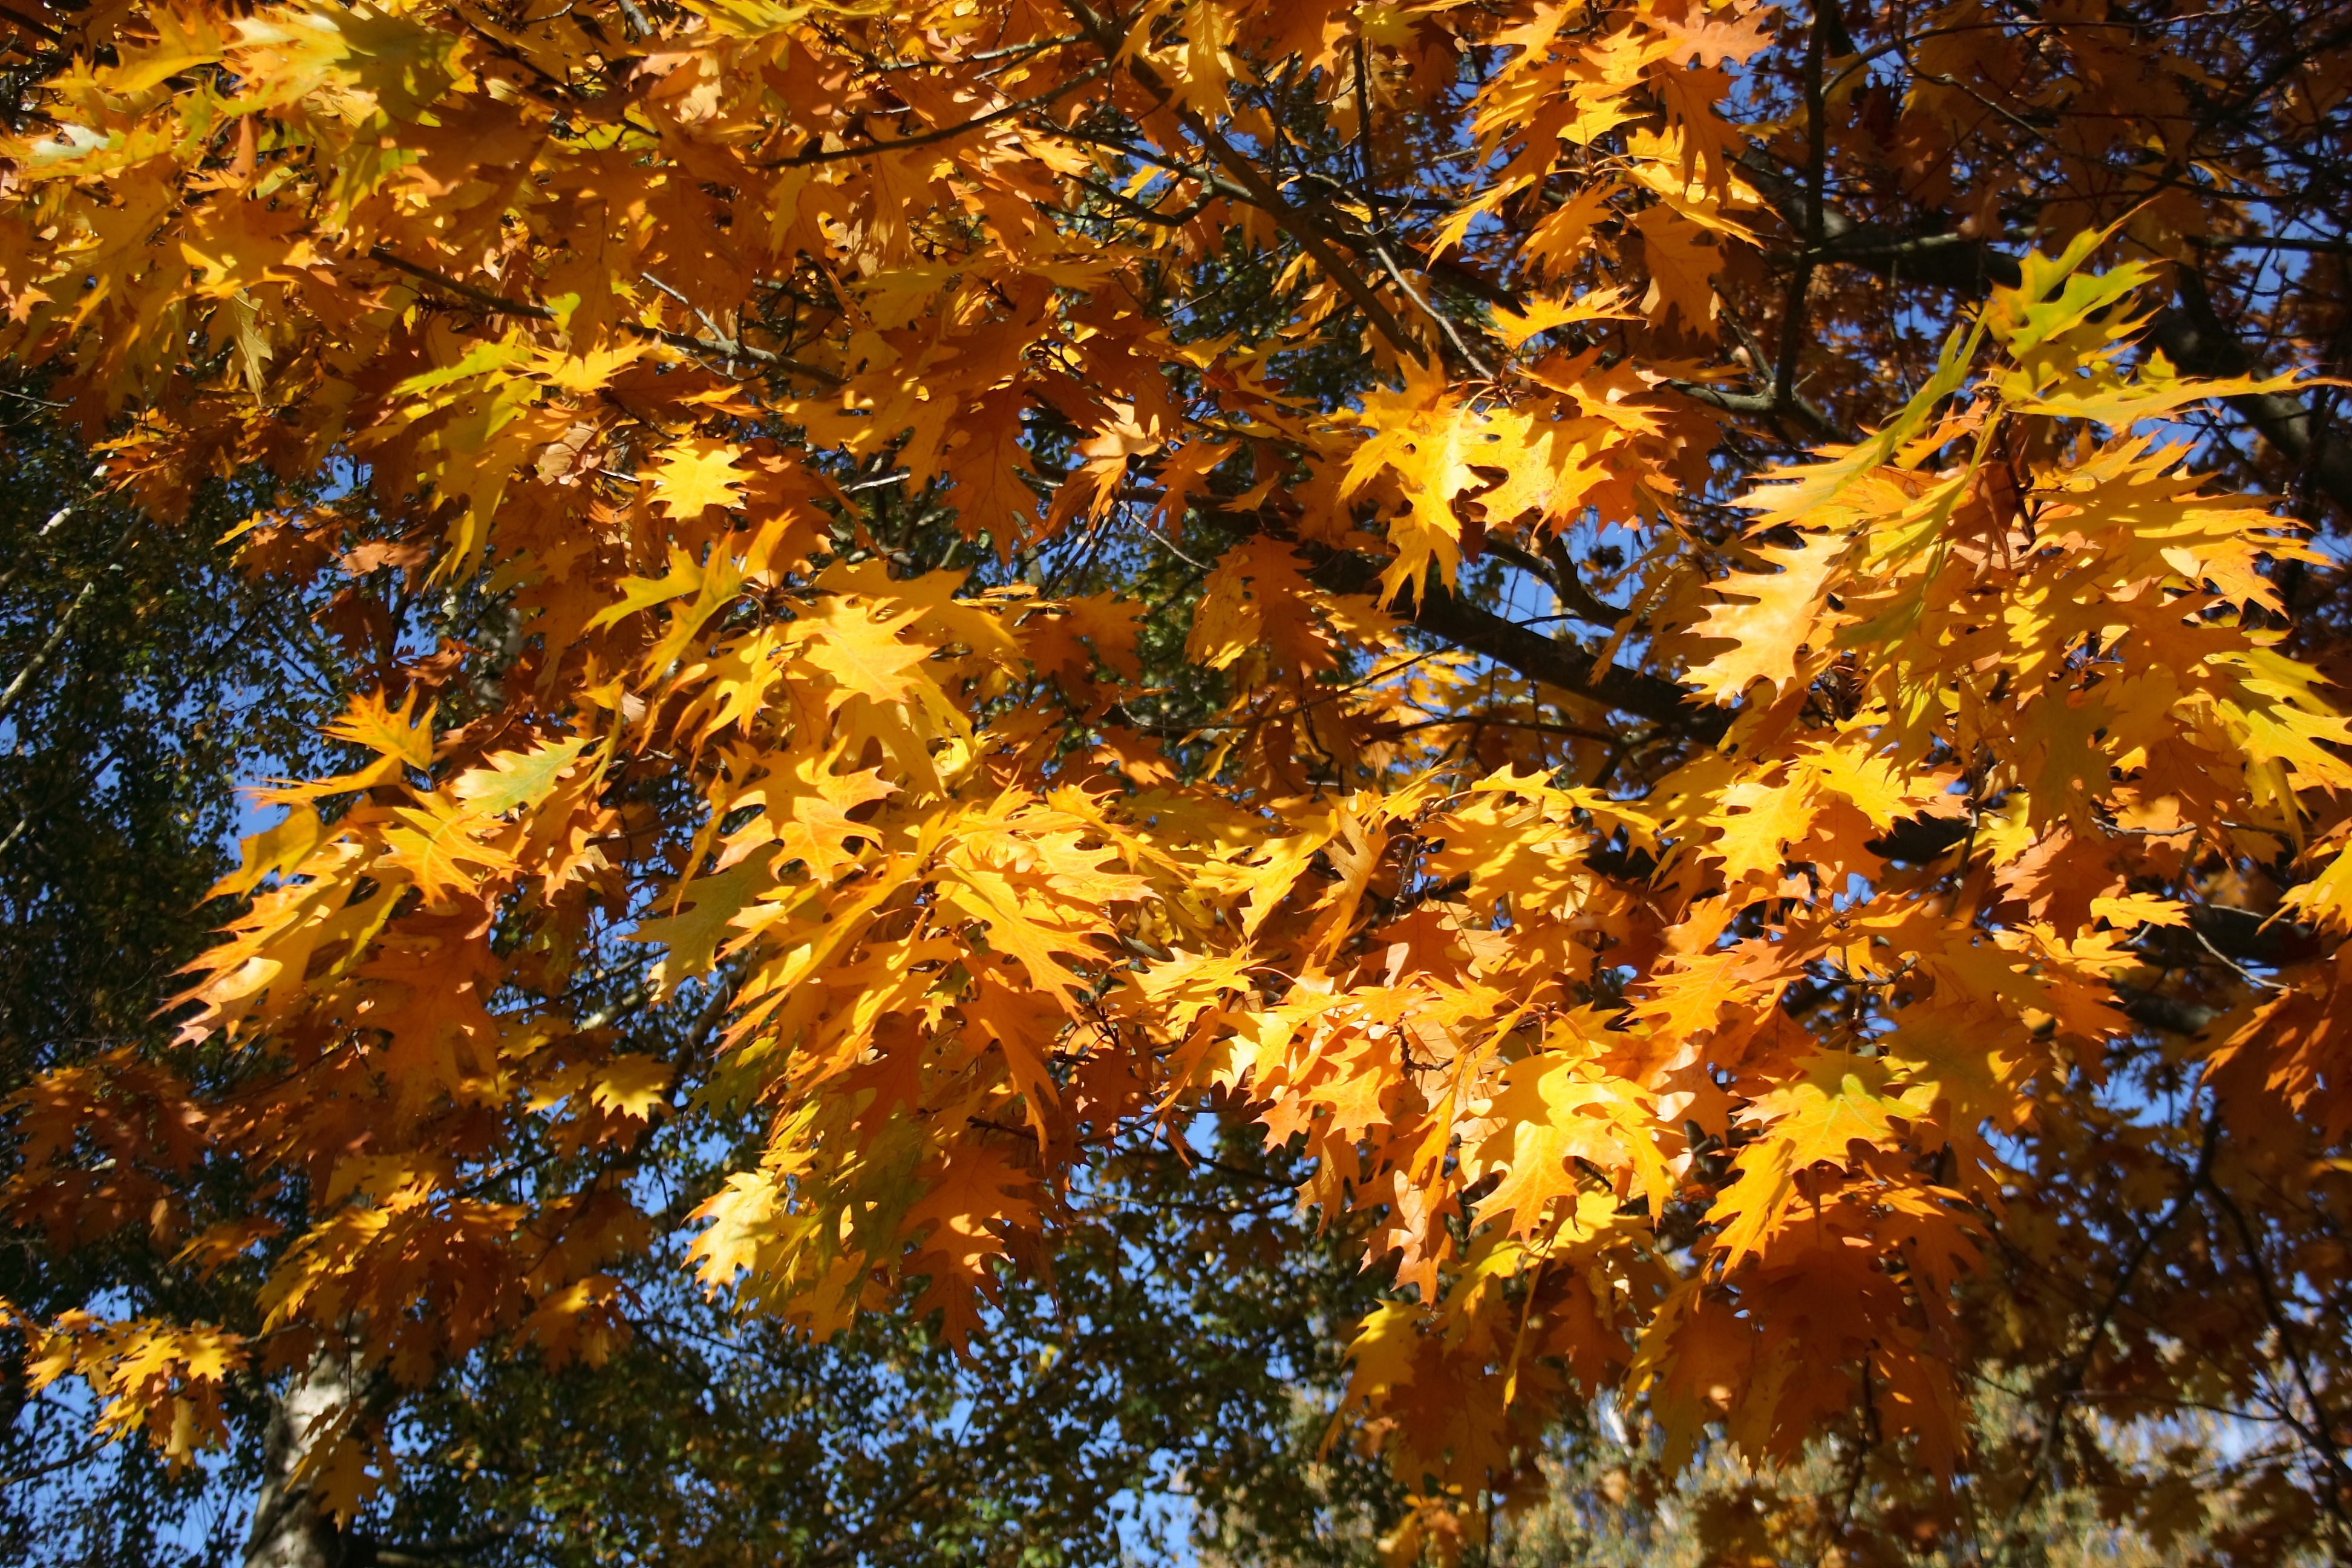
tree, branch, plant, sunlight, leaf, autumn, yellow, season, maple tree, leaves, deciduous, fall foliage, golden autumn, flowering plant, maidenhair tree, woody plant, land plant